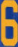
Number: 6